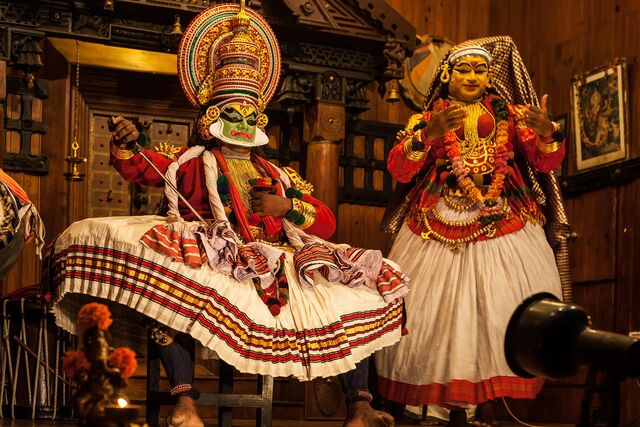
Dance form: kathakali